Sierra Bonita Ranch

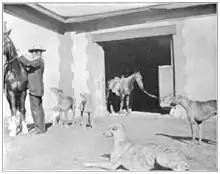
Henry C. Hooker mounts a horse near several of his greyhound dogs.

The ranch became a social center in the southeastern Arizona Territory. Hooker hosted politicians, government and military officials, artists, writers, and scientists. When invited to dinner, everyone was required to wear a coat, and Hooker kept a few extra on hand for guests who didn't have one. Hooker always dressed like an Eastern gentleman and never wore cowboy clothing, even when on the range. Playwright Augustus Thomas set his play "Arizona" at the ranch and based the two primary characters Canby and Bonita on Hooker's family.